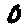
Label: 0